Answer in natural language. How many Chairs are visible in the scene? Choose between the following options: 7, 1, 6, 9 or 8
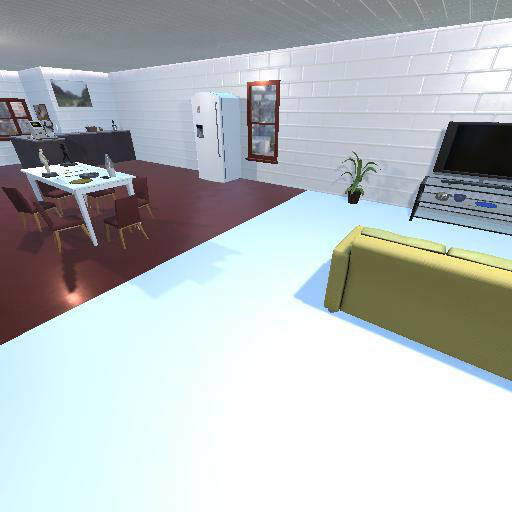
<answer>6</answer>